Hikayat Aceh

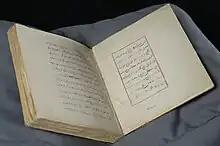
Hikayat Aceh, MS. Or. 1983, Leiden University Libraries

This is a copy of Or. 1954 in Batavian Malay dated 9 March 1847 and used as manuscript B in Teuku Iskandar (1958). The manuscript is kept in Leiden University Libraries and has been digitized.